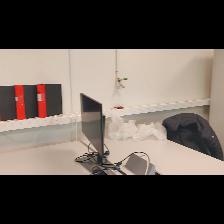
Label: NonHuman